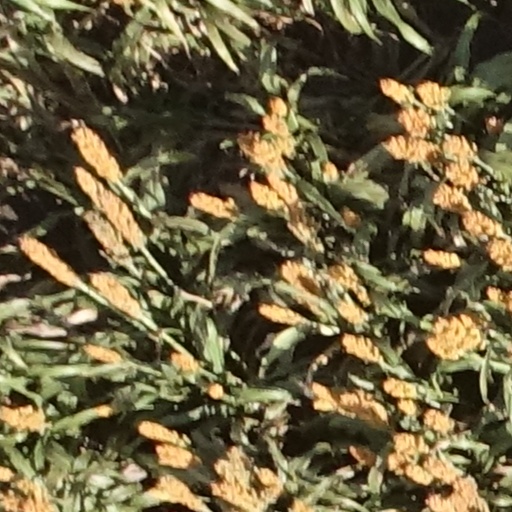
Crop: sorghum